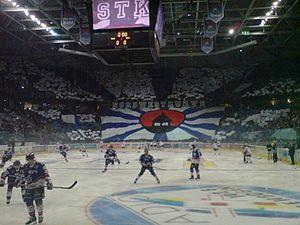
Les Adler Mannheim sont un club de hockey sur glace professionnel d'Allemagne, localisé à Mannheim dans le Bade-Wurtemberg. Le club évolue dans la plus haute division allemande, le championnat d'Allemagne élite, la Deutsche Eishockey-Liga.